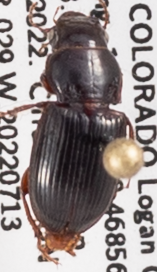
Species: Cratacanthus dubius
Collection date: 2022-07-13
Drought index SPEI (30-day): -1.362
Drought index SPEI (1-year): -2.09
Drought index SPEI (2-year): -1.69